Orvieto railway station

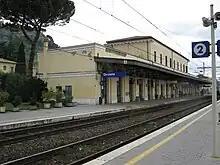
View of platforms 2 and 3

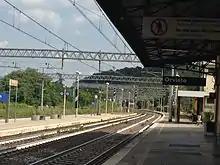
View of platforms 1 and 2 towards Rome

The station has three platforms for passenger transport. The first two platforms are for normal through services while the third is used for any overtaking and for the trains that arrive and depart from Chiusi. There are also three platforms used for freight traffic, in fact the station also has a freight yard.